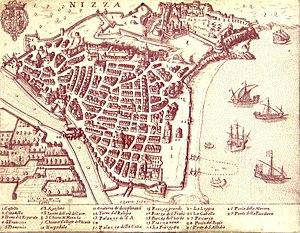
Plan de la ville de Nice en 1624 Italiano: Mappa della città di Nizza nel 1624. Le didascalie sono in italiano perché la città faceva allora parte dei dominii di casa Savoia
Le régiment des Gardes françaises est un régiment d'infanterie de la Maison du roi de France créé en 1560 par Catherine de Médicis pour assurer la garde du Roi. Durant la Révolution française, le régiment fut licencié par le roi après avoir pris fait et cause avec les révolutionnaires. Les soldats et officiers s'engagèrent alors dans la garde nationale soldée de Paris qui forma les 102ᵉ, 103ᵉ et 104ᵉrégiments d'infanterie ainsi que les 13ᵉ et 14ᵉ bataillons de chasseurs et les 29ᵉ et 30ᵉ divisions de gendarmerie nationale à pied
Le Vieux-Nice est la partie ancienne de la ville de Nice.
Les fortifications de la porte Pairolière faisaient partie des fortifications de la ville basse de Nice. Aujourd'hui les vestiges se trouvent en sous-sol, entre les places Jacques Toja et Garibaldi.
L’histoire de Nice se caractérise essentiellement par deux éléments. C'est tout d'abord une ville frontière, qui a fréquemment changé de souveraineté. Elle a été ainsi successivement ligure, grecque et romaine, avant de faire partie du Royaume ostrogoth d'Italie, puis de l'Empire romain d'Orient et du royaume d'Italie, devenant ensuite génoise, provençale, savoyarde, piémontaise et enfin française. C'est par ailleurs une ville dont le développement a été très rapide et dû essentiellement au tourisme. Ces deux particularités ont entraîné des conséquences importantes sur le plan social, politique, économique, culturel et urbanistique.
Le comté de Nice est un ancien État de Savoie. Créé en 1388 par la dédition de Nice à la Savoie, dans le cadre de la guerre de succession de Provence, sa cession à la maison de Savoie est ratifiée en 1419, comme fief impérial du Saint-Empire. Jusqu'en 1526, cette acquisition territoriale est désignée sous le nom de « Terres neuves de Provence » qui comprennent les vigueries de Nice, du val de Lantosque, du comté de Vintimille, de la viguerie de Puget-Théniers, outre la baillie de Barcelonnette et la baronnie de Beuil. Au XVIᵉ siècle, s’y ajoutent la seigneurie de Dolceacqua et le comté de Tende. En 1793, le comté occupé devient partie intégrante de la République française comme 85ᵉ département, dénommé Alpes-Maritimes. Redevenu sarde en 1814, le comté devient la division de Nice en 1818, dans le cadre de la réorganisation du royaume de Sardaigne, puis en 1860, la majeure partie de son territoire est annexée à la France, après plébiscite.